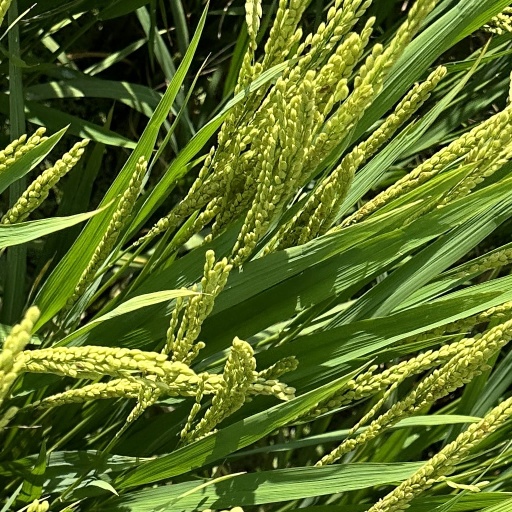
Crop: rice